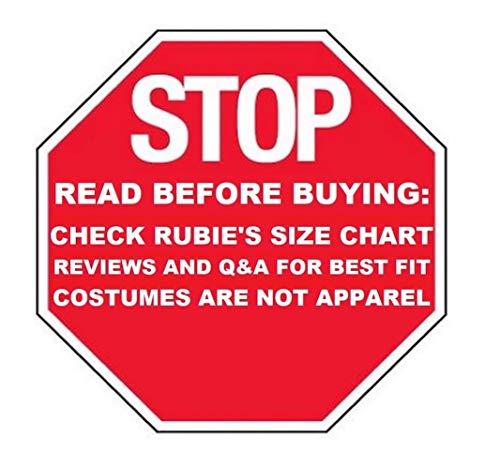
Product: Rubie's Costume Indian Maiden Value Child Costume, Small
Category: Clothing, Shoes & Jewelry | Costumes & Accessories | Kids & Baby | Girls | Costumes
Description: Indian Maiden costume with dress and headpiece.
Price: $14.41
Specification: ProductDimensions:10x12x2inches|ItemWeight:5.6ounces|ShippingWeight:5.6ounces(Viewshippingratesandpolicies)|DomesticShipping:ItemcanbeshippedwithinU.S.|InternationalShipping:Thisitemisnoteligibleforinternationalshipping.LearnMore|ASIN:B01B8XIQ58|Itemmodelnumber:620850_S|Manufacturerrecommendedage:36months-4years